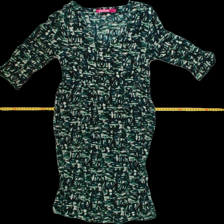
View: front
Type: Dress
Category: Ladies
Brand: Indiska
Colors: Green, Black
Material: 100%viscose
Pattern: Geometric print
Cut: Regular, C-collar
Size: M
Season: All
Trend: No trend
Stains: No
Price range: <50
Recommended usage: Reuse